Minggang East railway station

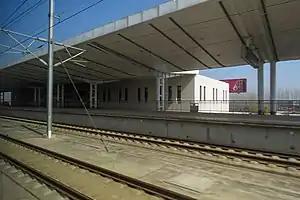

Minggang East railway station is a railway station of Beijing–Guangzhou–Shenzhen–Hong Kong High-Speed Railway located in Minggang, Pingqiao District, Xinyang, Henan Province, People's Republic of China.